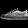
Label: Sneaker